United States Merchant Marine Academy

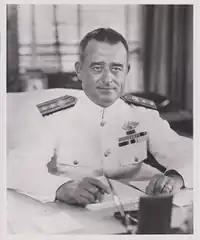
3rd Supt. Then-Rear Admiral Richard McNulty

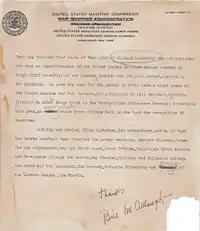

Above right is the academy photograph of Rear Admiral Richard Robert McNulty. As commodore of the U.S. Merchant Marine Cadet Corps of the U.S. Maritime Commission from 1938 to 1948 and for decades prior, he advocated for creation of the academy. The USMMA community considers McNulty to be the academy's "father". He was the academy's third superintendent. The letter appearing right is from the academy's early history and accompanied the photograph. The letter from the United States Merchant Marine Academy explains how, as the academy's third superintendent, Rear Admiral McNulty, strongly supported cadet sports, especially, baseball. The Academic Dean, Shashi Kumar, Master Mariner served as acting superintendent between Admirals Worley and Greene and again between Greene and Helis. Rear Admiral Susan Dunlap, the deputy superintendent, serving as acting superintendent between Buono and Nunan.